Bashkirs

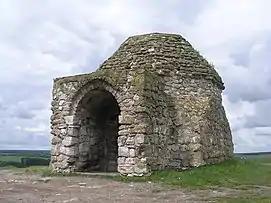
Mausoleum of Turakhan of the 15th century in Bashkortostan

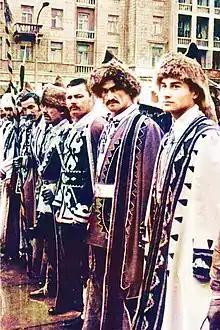
Bashkirs of Baymak in traditional dress

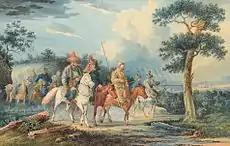
Bashkir riders

The first report about Bashkirs may have been in the Chinese chronicle Book of Sui (636 AD). Around 40 Turkic Tiele tribes were named in the section "A Narration about the Tiele people"; Bashkirs might have been included within that narration, if the tribal name 比干 (Mandarin "Bǐgān" ← Middle Chinese ZS: *"piɪ-kɑn") (in "Book of Wei") were a scribal error for 比千 ("Bĭqiān" ← *"piɪt͡sʰen") (in "History of the Northern Dynasties"), the latter reading being favored by Chinese scholar Rui Chuanming.